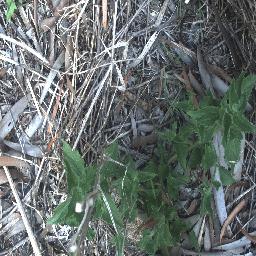
Label: siam_weed